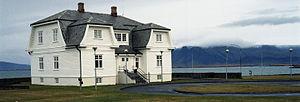
L'ambassade de France en Islande est la représentation diplomatique de la République française auprès de la République d'Islande. Elle est située à Reykjavik, la capitale du pays, et son ambassadeur est, depuis 2017, Graham Paul.
Le sommet de Reykjavik est une rencontre s'étant déroulée les 11 et 12 octobre 1986 dans le bâtiment Hofdi, l'ancien consulat anglais à Reykjavik en Islande. Le somment réunissait Ronald Reagan et Mikhaïl Gorbatchev. Il a permis de jeter les bases du traité sur les forces nucléaires à portée intermédiaire conclu en 1987.